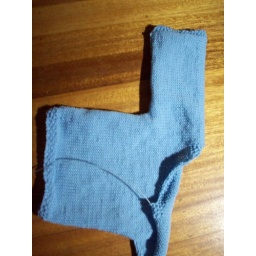
Little boy blue sweater in progress.